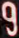
Number: 9